Caldwell County, North Carolina

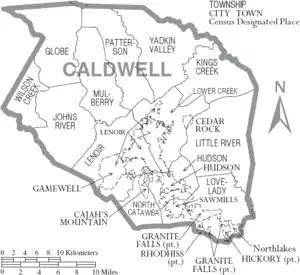
Map of Caldwell County with municipal and township labels

The county is governed by a five-member Board of Commissioners. The members of the Board of Commissioners are Jeff Branch, Randy Church, Mike LaBrose, Donnie Potter, and Robbie Wilkie. The Clerk to the Board is Abby Rich. The County Manager is Donald E. Duncan Jr. and Deputy County Manager is Jimmy Harrison. The Caldwell County Sheriff is Alan C. Jones. The Clerk of Superior Court is Angela Ashley Kidd. The county's Register of Deeds is Wayne Rash. Caldwell County is a member of the regional Western Piedmont Council of Governments.